Anniyan

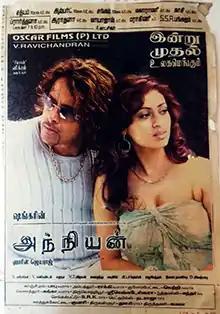
Theatrical release poster

Anniyan is a 2005 Indian Tamil-language psychological action thriller film directed by S. Shankar and produced by V. Ravichandran. The film stars Vikram as a law-abiding lawyer who suffers from dissociative identity disorder, and develops two other identities: a fashion model, and a murderous vigilante seeking to eradicate corruption. The cast also includes Sadha, Prakash Raj, Vivek, Nedumudi Venu, and Nassar.